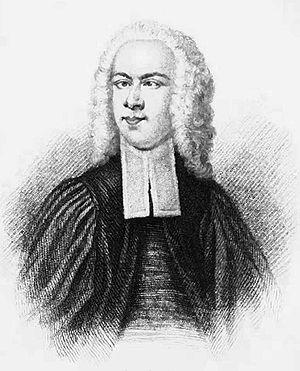
George Whitefield était un pasteur de l'Église d'Angleterre et l'un des leaders du méthodisme. À la différence de John Wesley, Whitefield prêcha selon la doctrine calviniste.